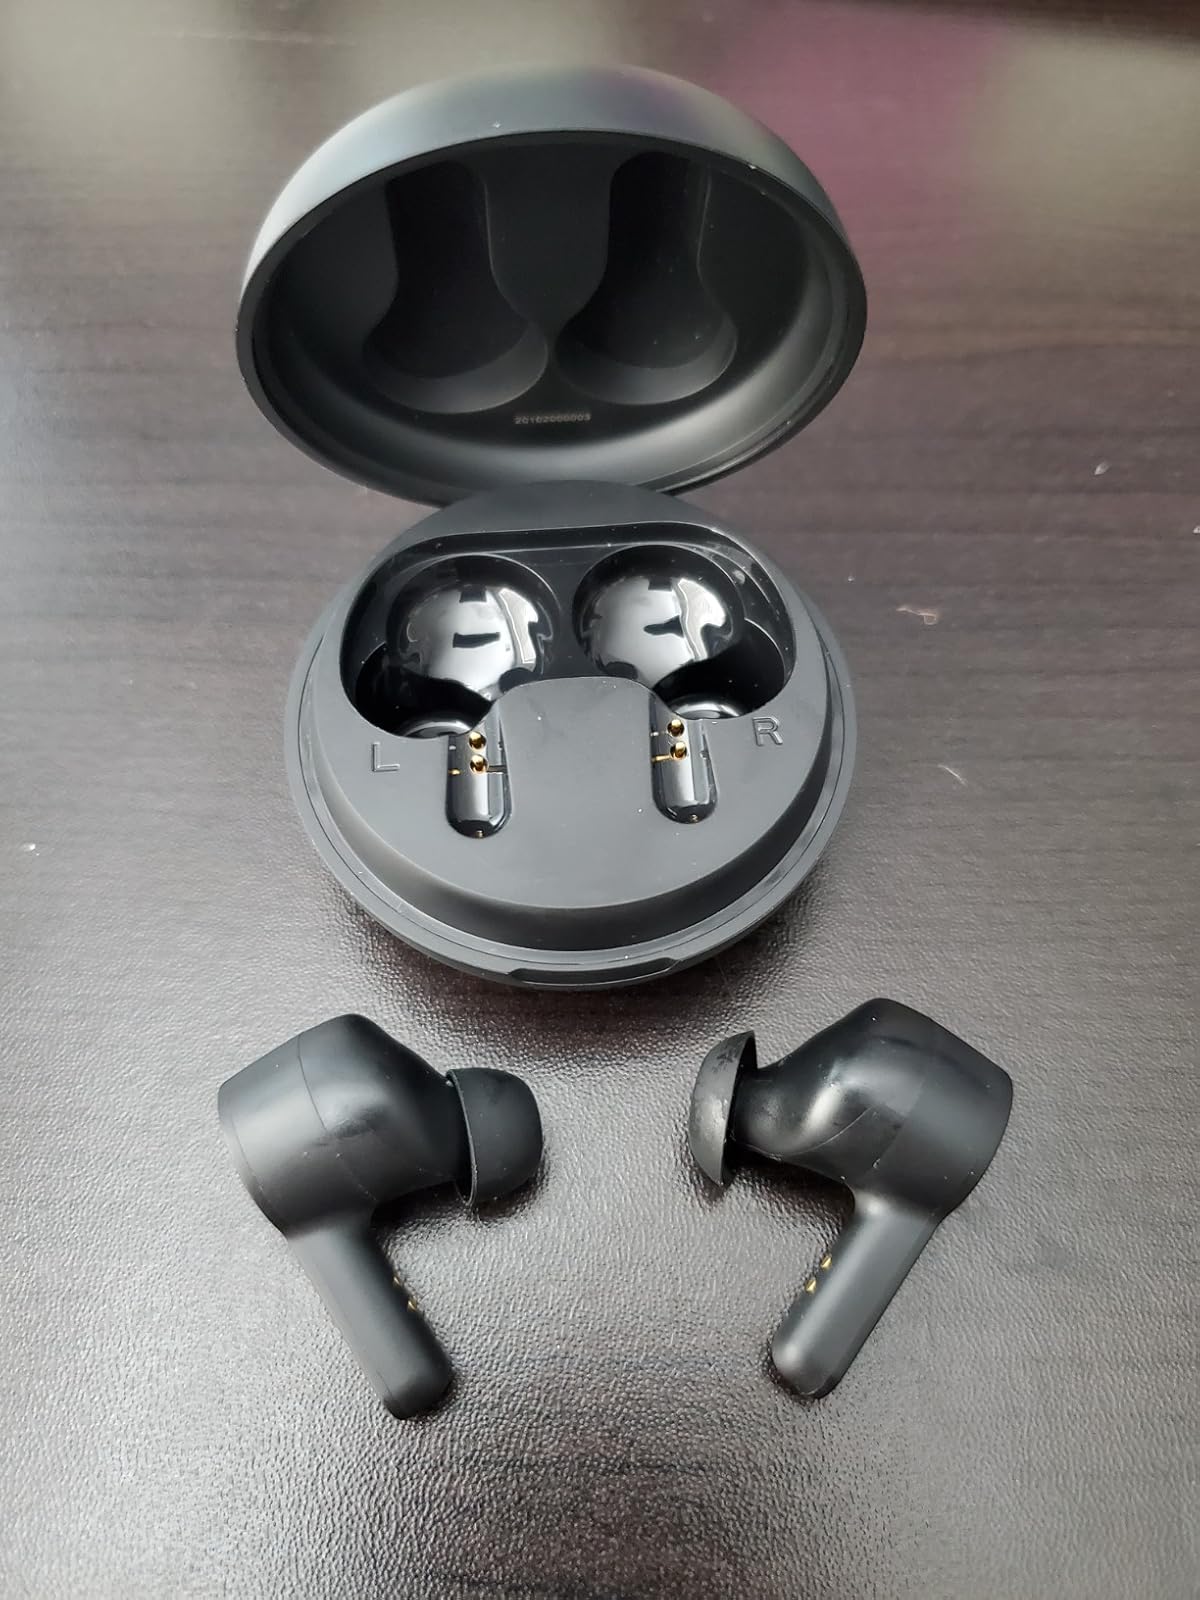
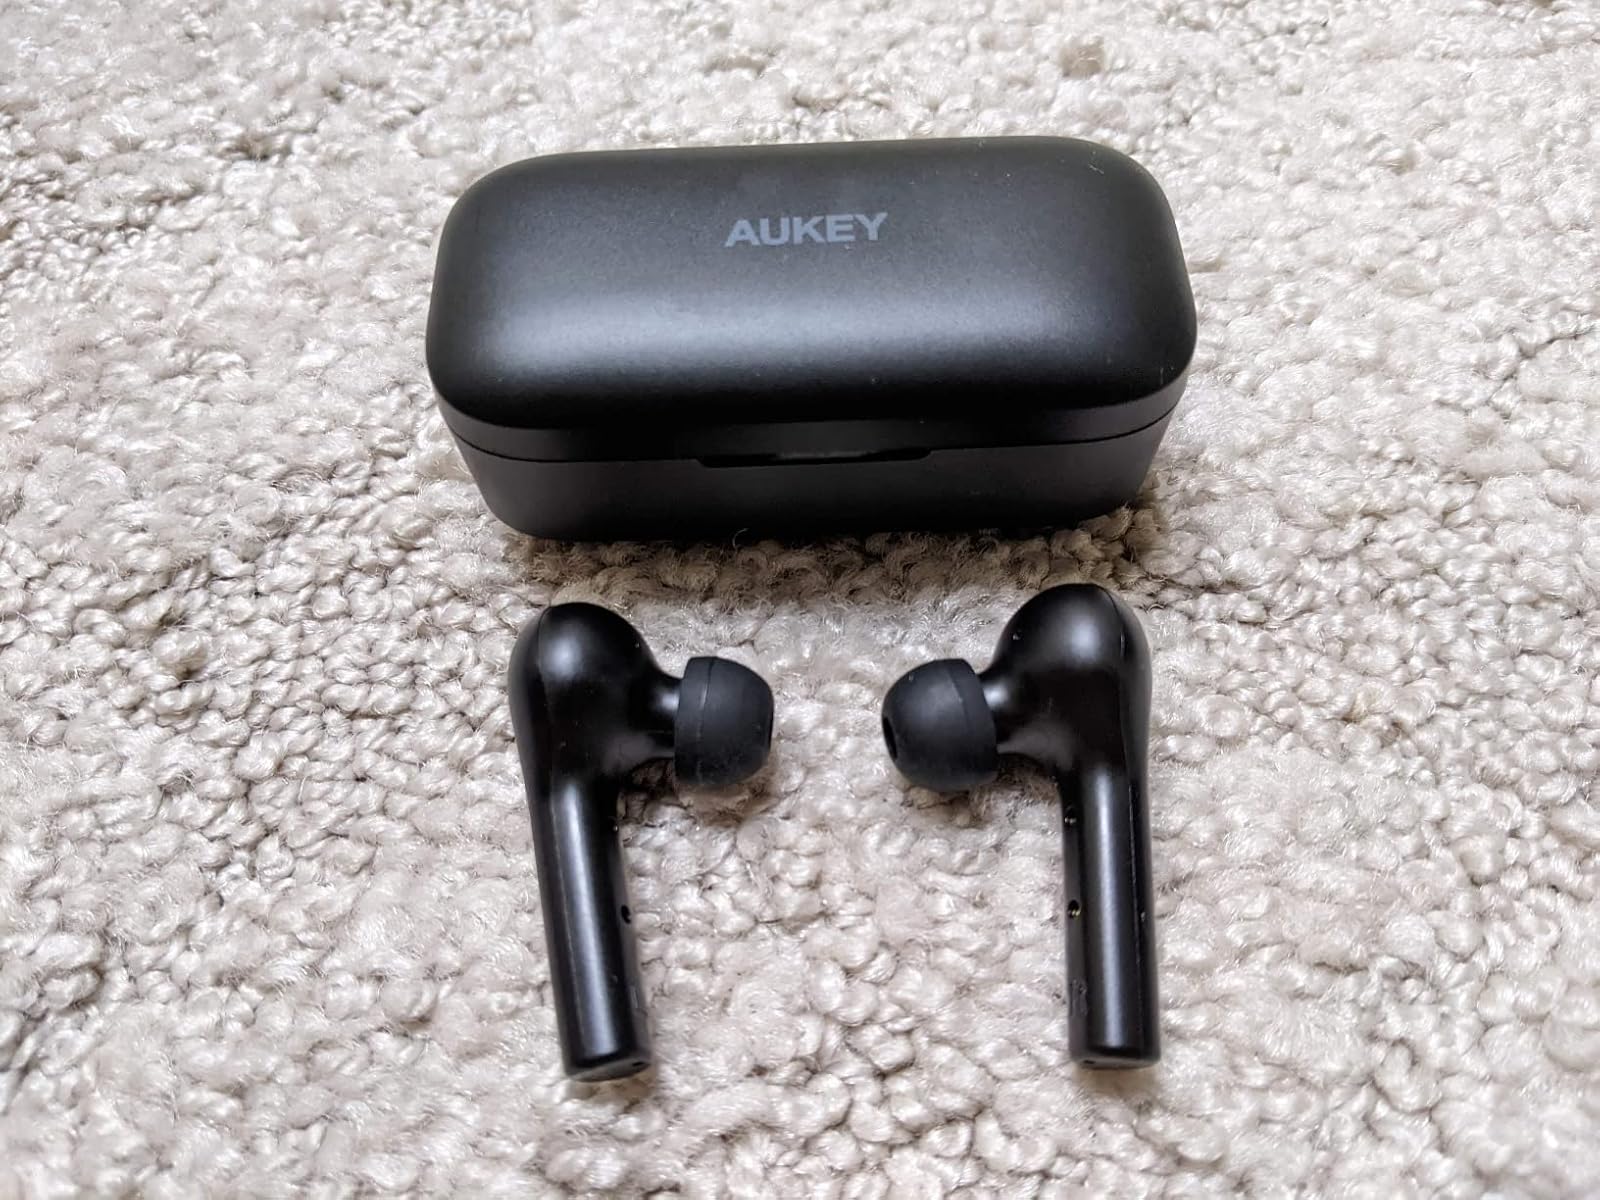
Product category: earbuds
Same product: no